Rashami Desai

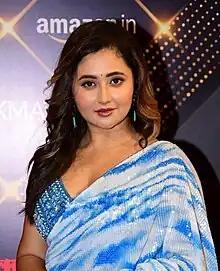
Desai in 2022 at Lokmat Stylish Awards

Shivani Desai (born 13 February 1986), professionally known as Rashami Desai, is an Indian television and film actress. She is the recipient of several accolades including two Indian Television Academy Awards and Gold Awards. She has established herself as one of the most popular and highest-paid actresses on television.